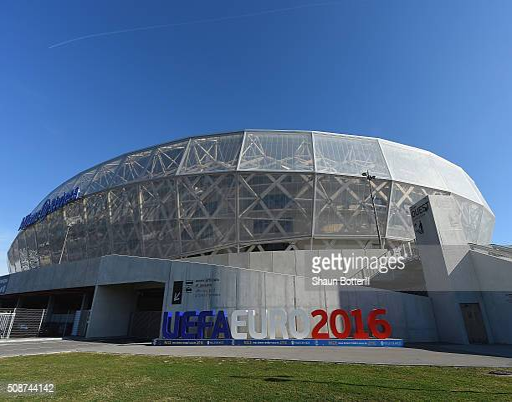
a view of the outside